Cliffs of the Neuse State Park

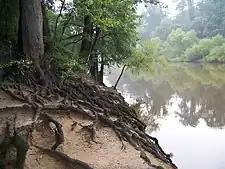
Tree roots at riverside in park.

A range of habitats contributes to the variety of plants in the park. River margins, flood plains, rolling uplands and ravines are home to a large mixture of trees, shrubs and herbaceous plants. More than 420 species of plants have been recorded in the park.